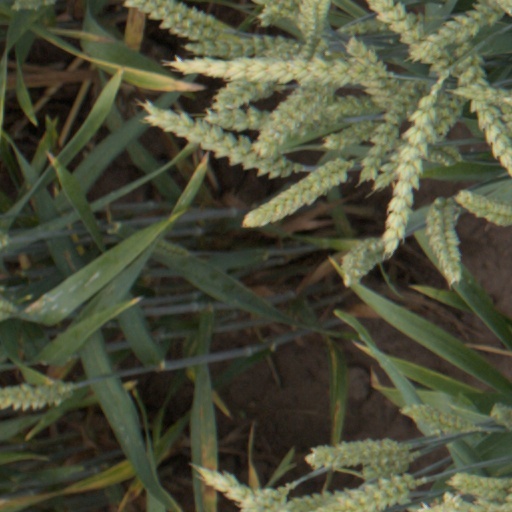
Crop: wheat